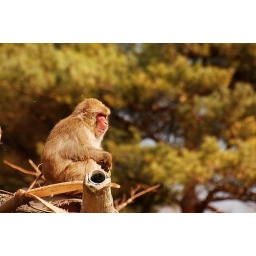
The best seat in the house